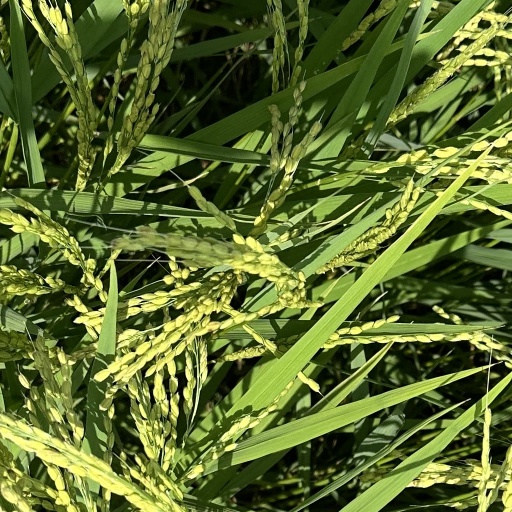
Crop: rice